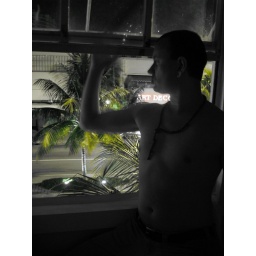
Black and white man in window with green palm tree